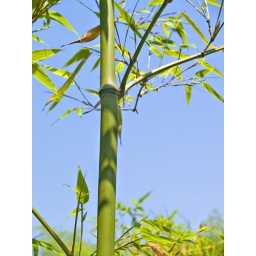
The green bambo looked cool against the bright blue sky.